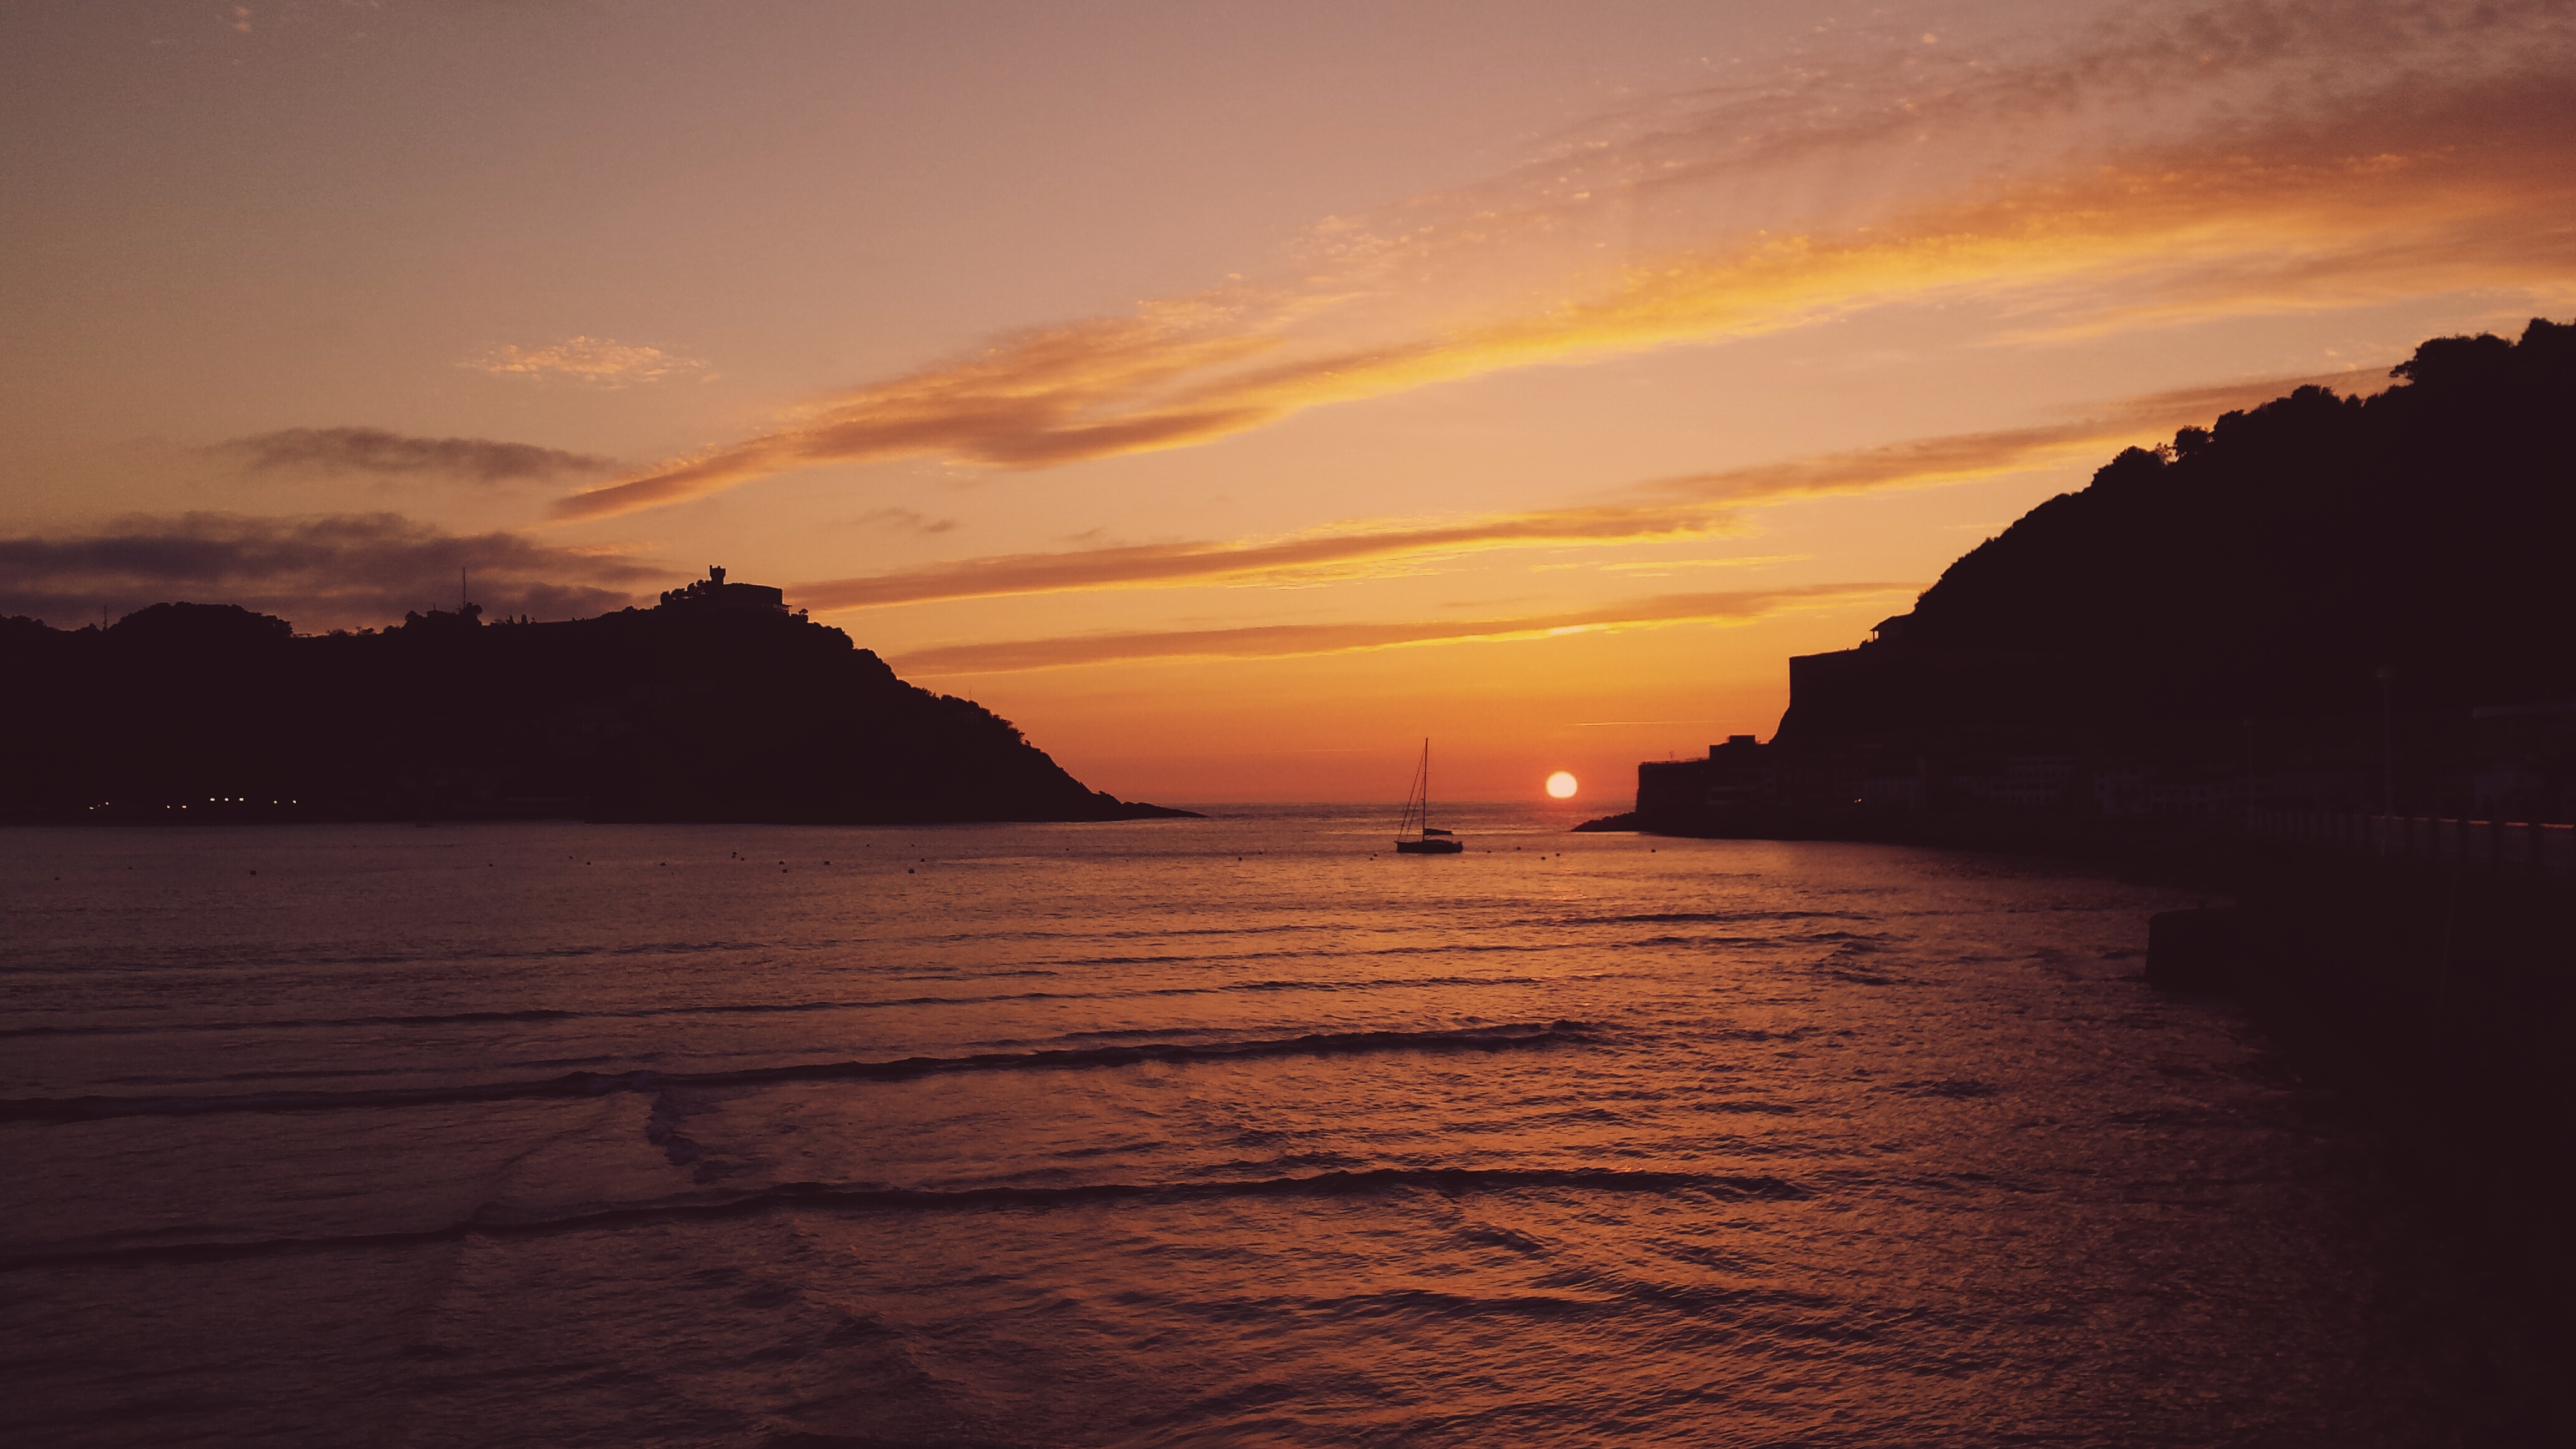
beach, sea, coast, ocean, horizon, cloud, sun, sunrise, sunset, boat, morning, wave, dawn, dusk, evening, twilight, reflection, bay, afterglow